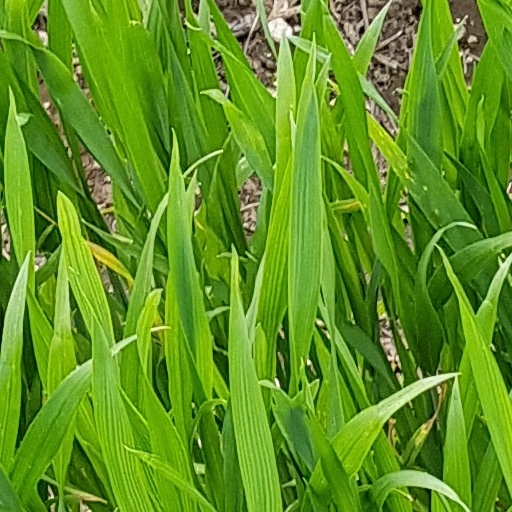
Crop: wheat